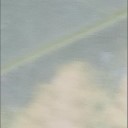
Label: Leaf_rust